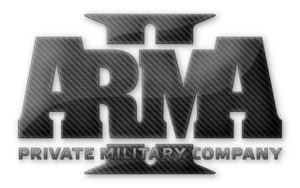
ARMA II est la suite de la simulation de fantassin ARMA: Armed Assault. Cette série est développée par Bohemia Interactive Studio, créateurs d'Operation Flashpoint, dont ARMA et ARMA II sont les suites spirituelles. Le jeu a reçu une suite en 2013, ARMA III.